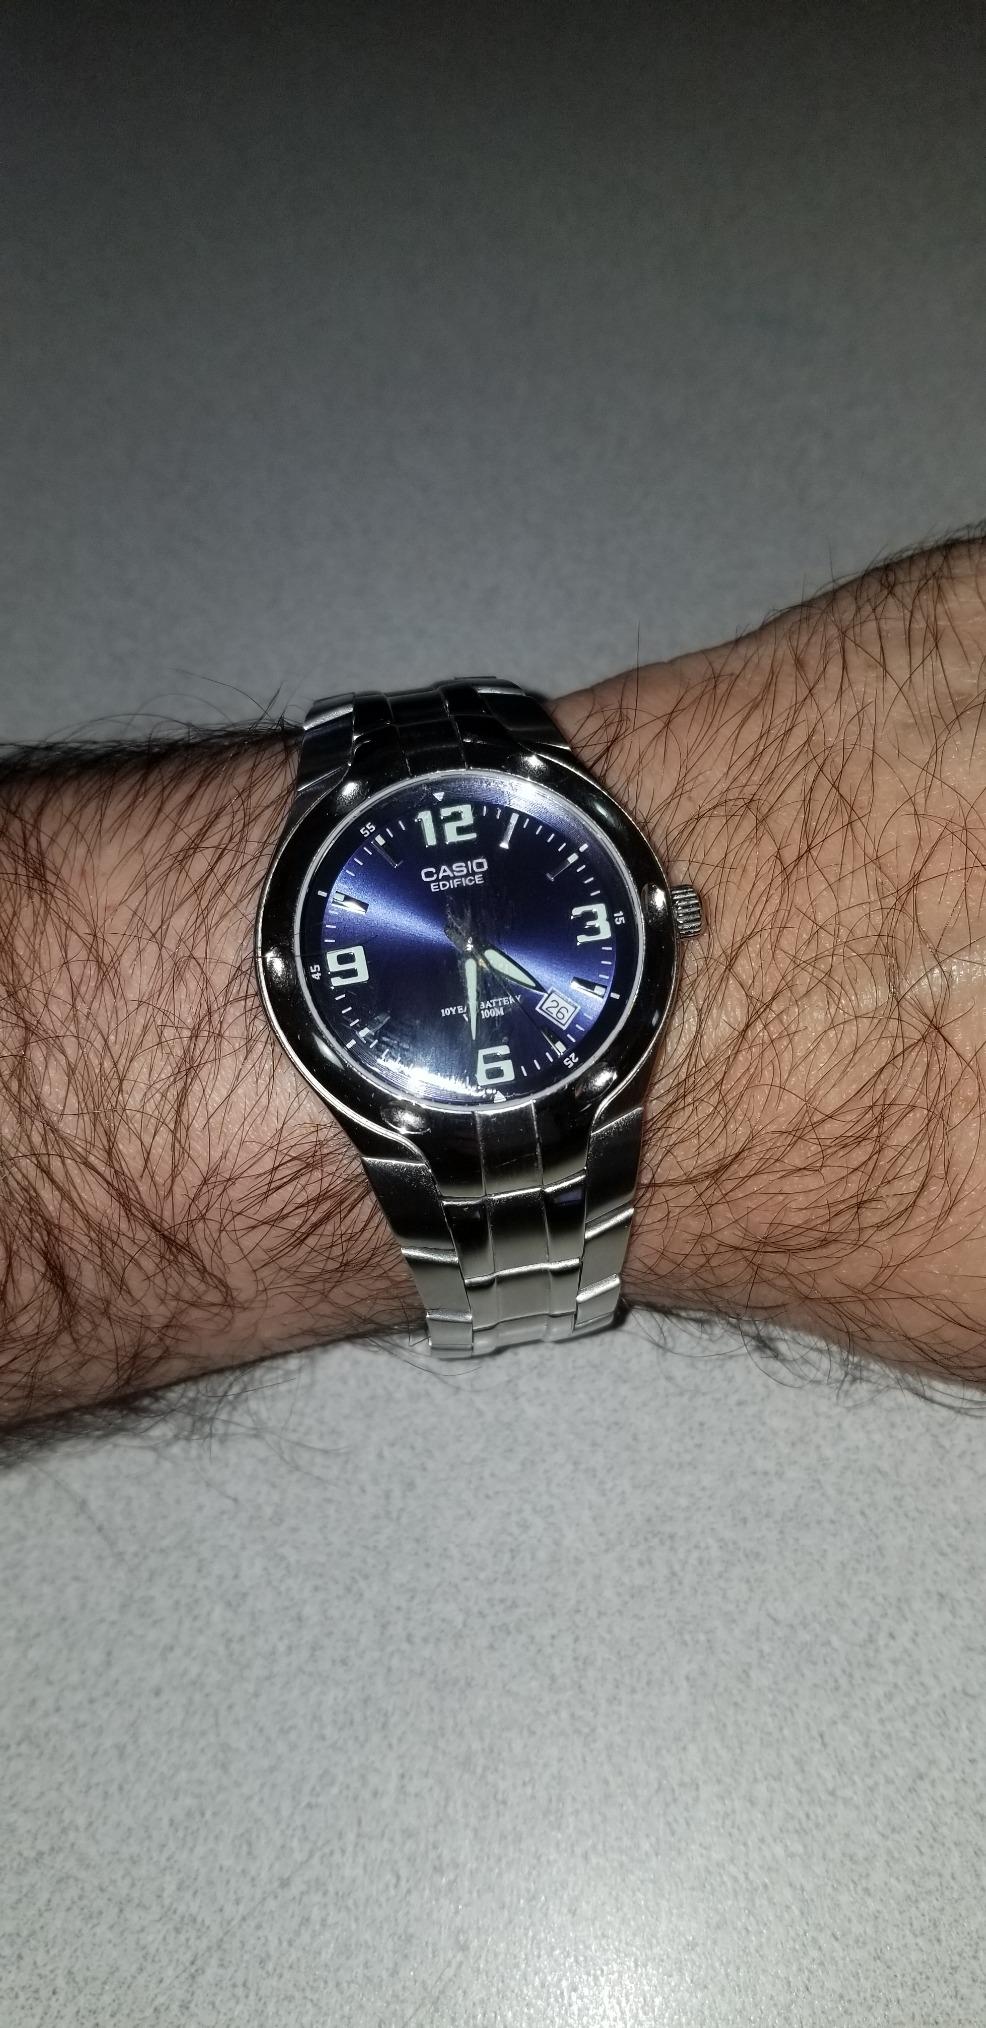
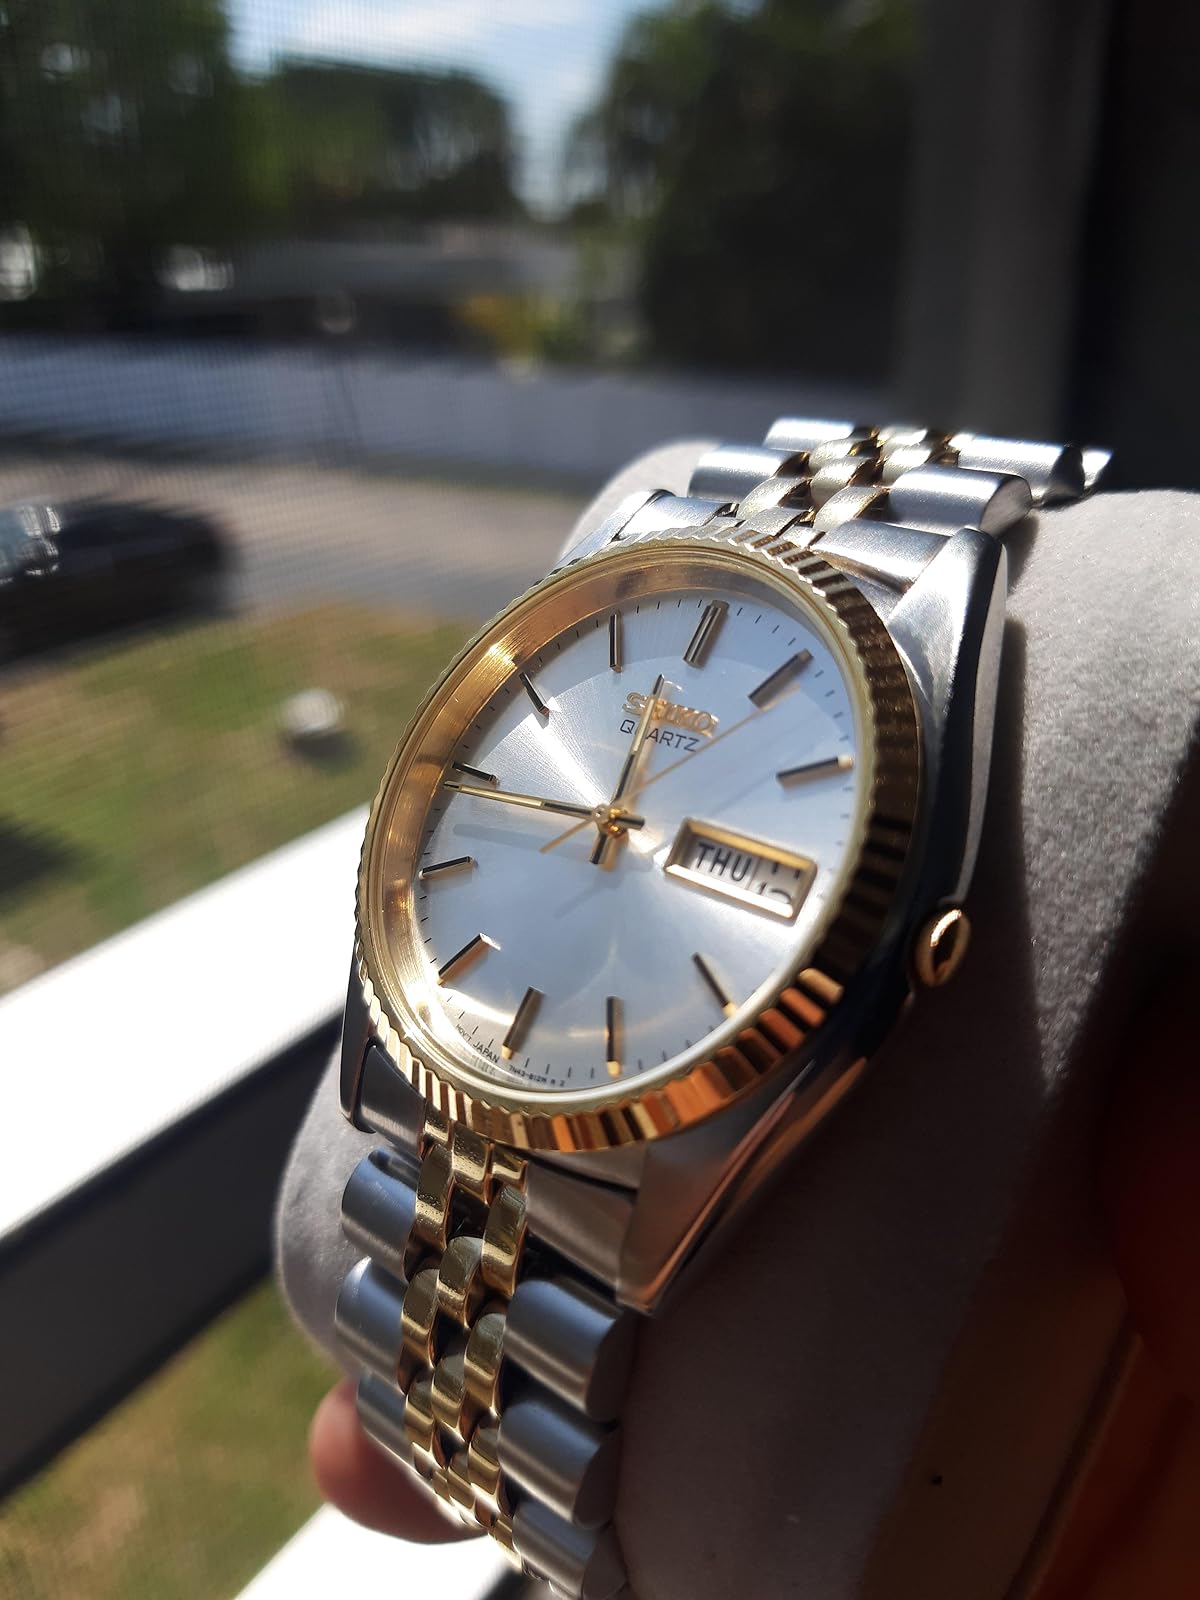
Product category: accessories_watch
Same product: no